Cristóbal Torriente

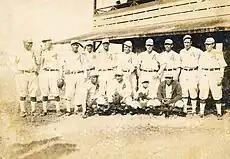
1919-1920 Club Almendares

Torriente played in his homeland from 1913 to 1927 and holds the record for the highest career batting average in Cuban winter league history (.352). He earned two batting titles and hit as high as .402. In 1920, his team, Almendares, played a nine-game series against the New York Giants. The Giants added Babe Ruth for this tour of Cuba. Torriente outhit Ruth in most categories and Almendares beat the Giants, five games to four. Along with Martín Dihigo and José Méndez, Torriente is considered one of the greatest baseball players from Cuba. He was one of the first class of inductees of the Cuban Baseball Hall of Fame in 1939.